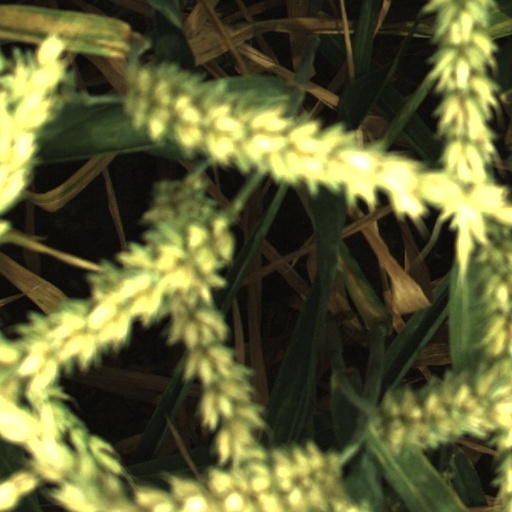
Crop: wheat